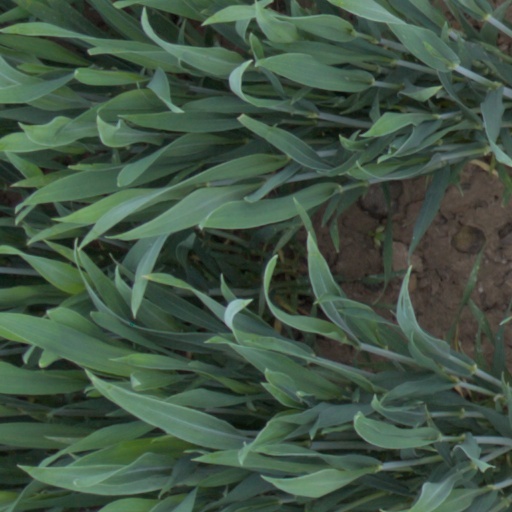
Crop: wheat